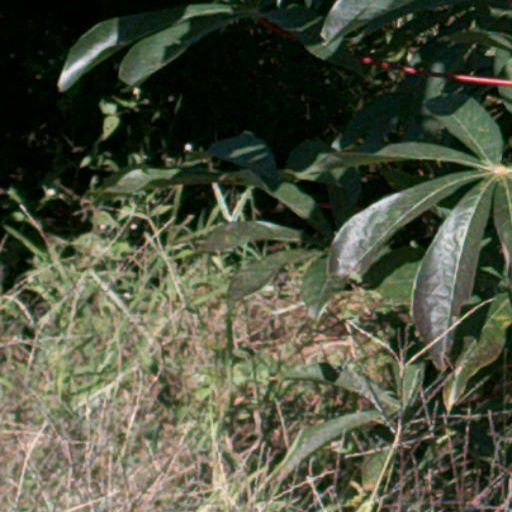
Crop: cassava